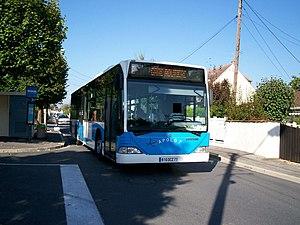
Le réseau de bus Apolo7 a été créé en septembre 1997 à l’issue de la restructuration du réseau des transports urbains chellois et est géré, aujourd'hui, par la Société des transports du bassin chellois, société appartenant au groupe Transdev.